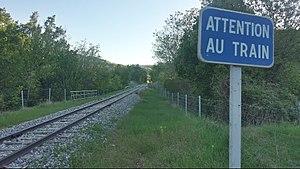
passage à niveau non gardé de la ligne de Nice à Digne, lieu-dit Saint-Andrieu près de Châteauredon (Alpes de Haute-Provence)
La ligne de Nice à Digne est une ligne ferroviaire française à voie métrique reliant Nice à Digne-les-Bains.